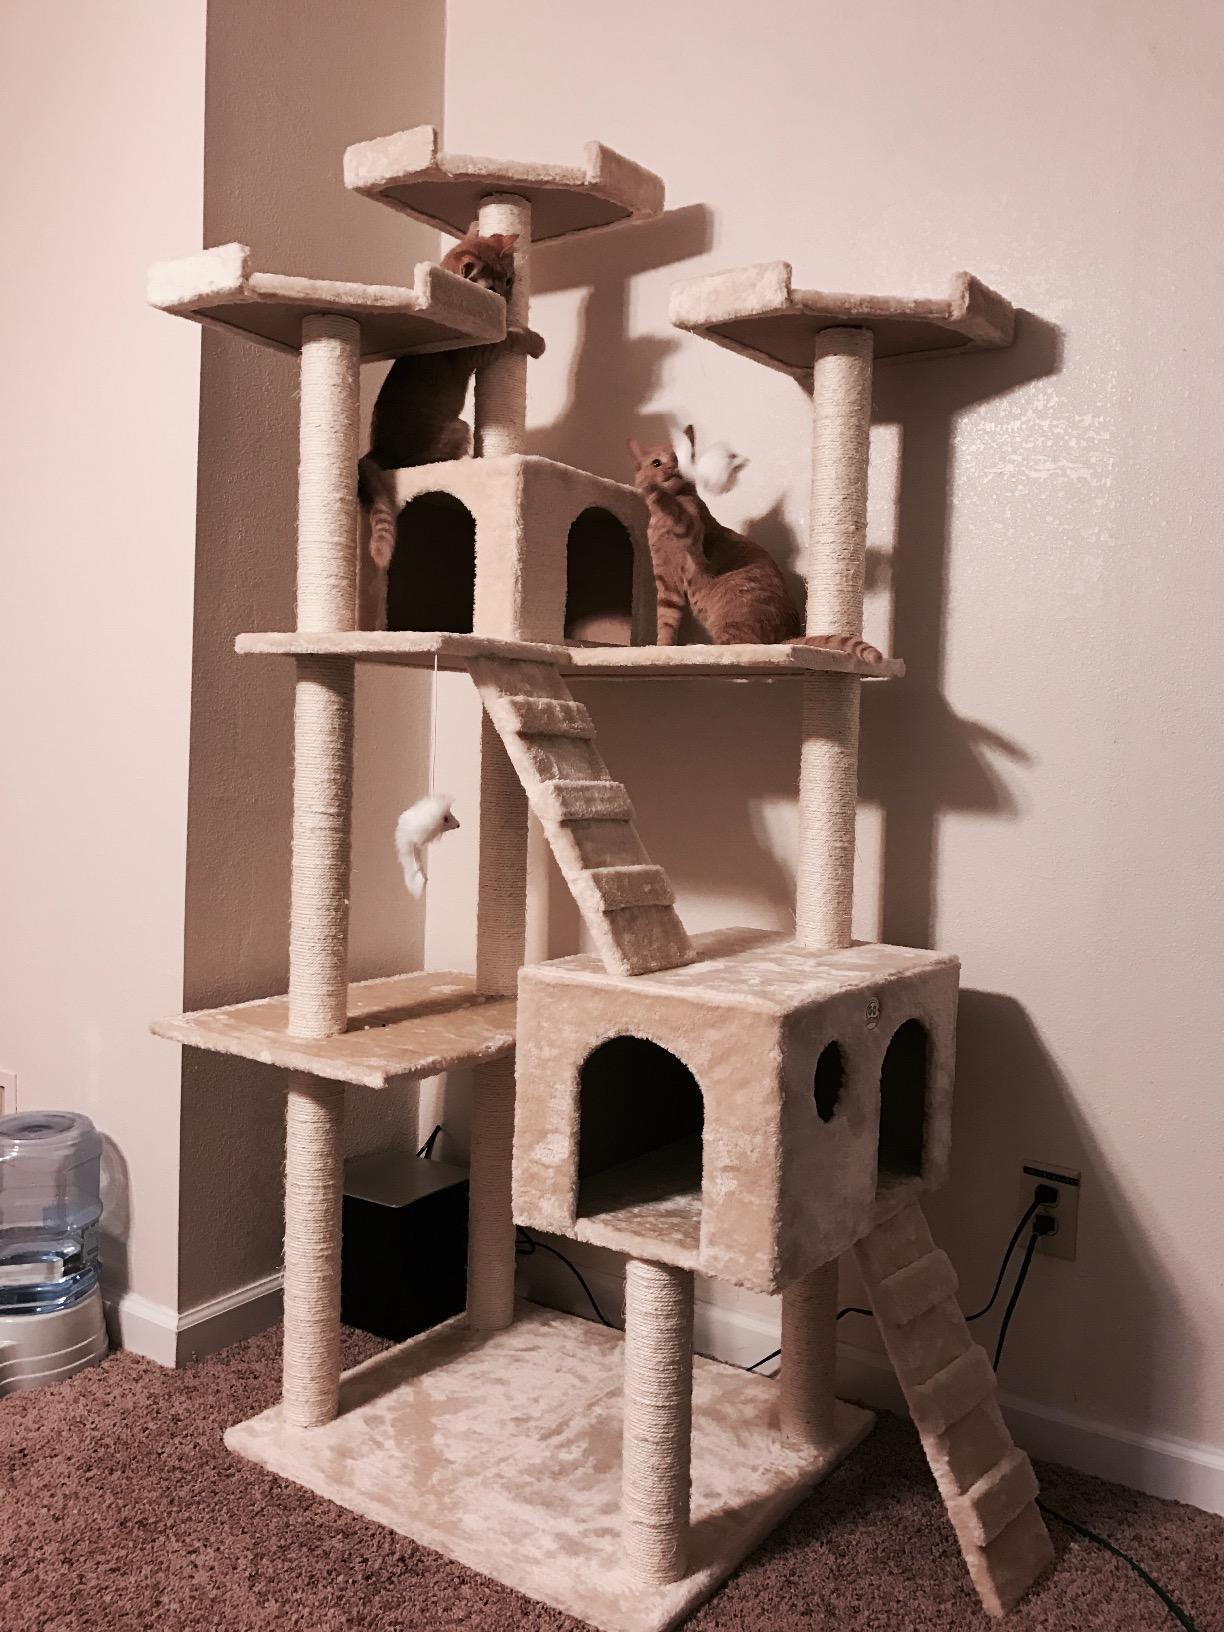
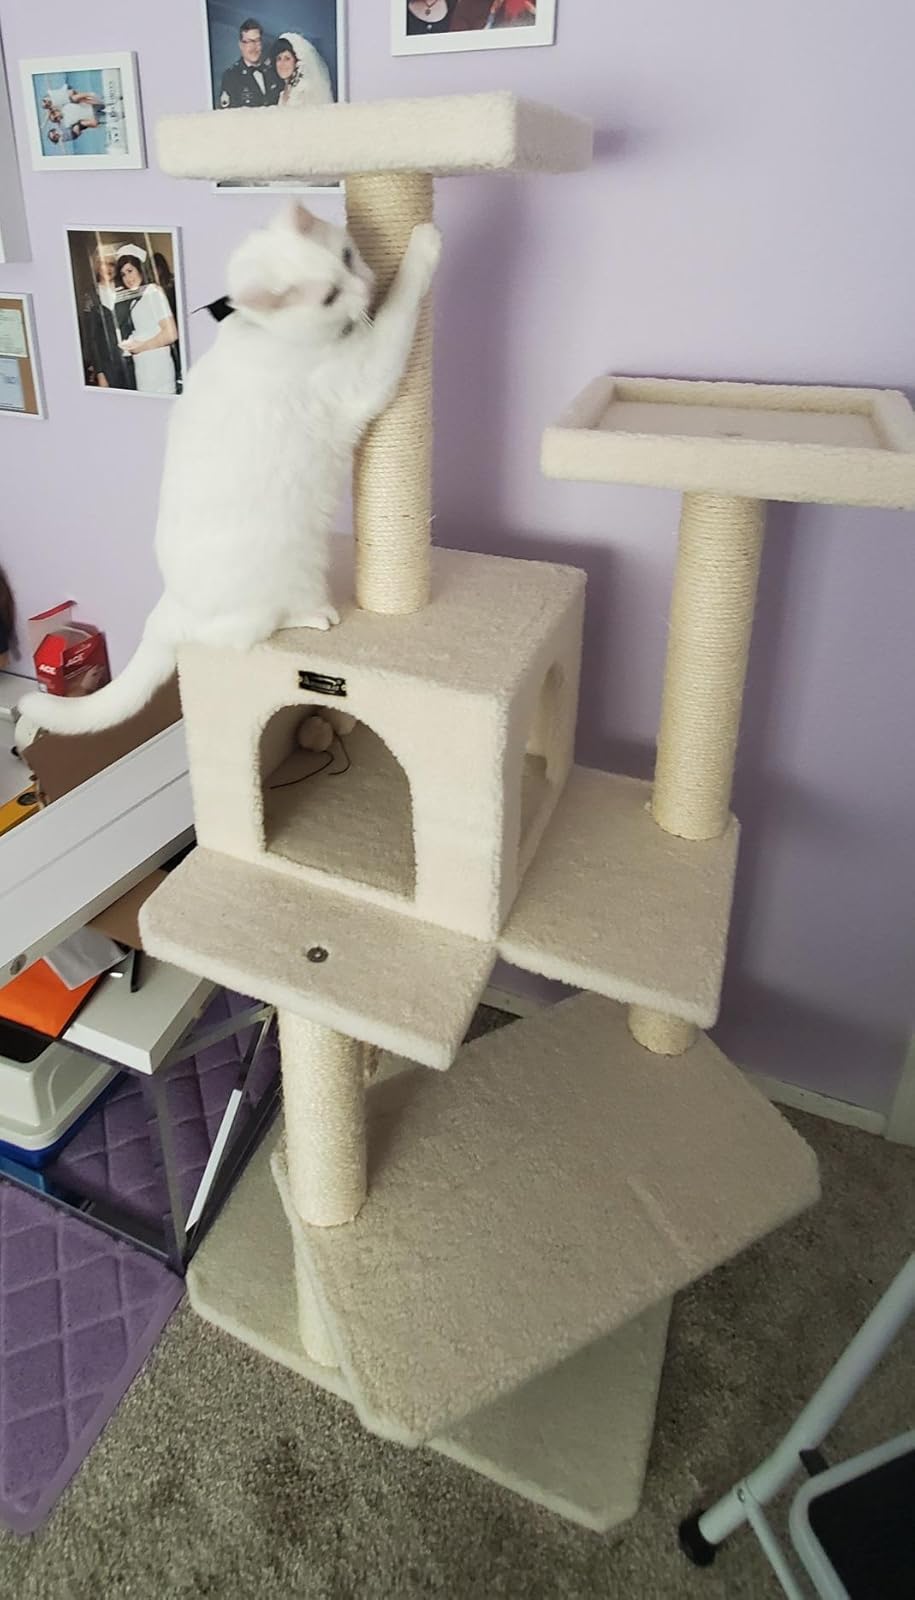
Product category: items_cat tree
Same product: no